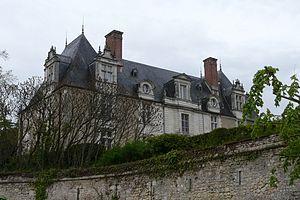
Chateau de Noizay
Noizay est une commune française située dans le département d'Indre-et-Loire, en région Centre-Val de Loire.